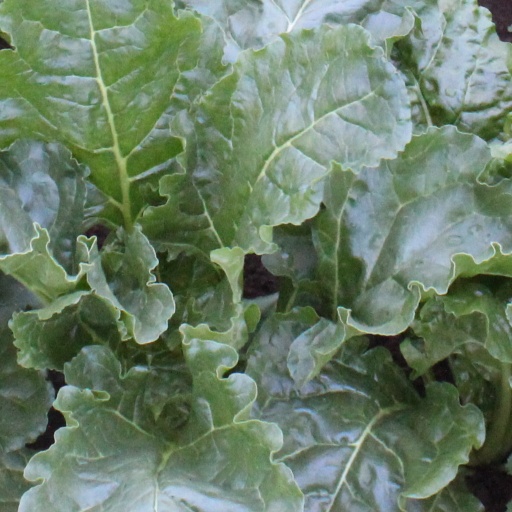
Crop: sugar beet